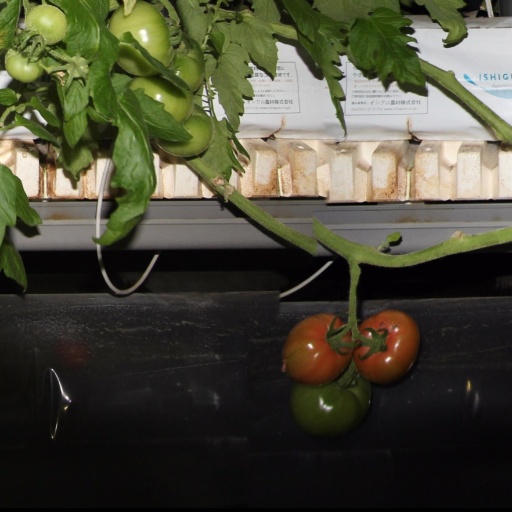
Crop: tomato